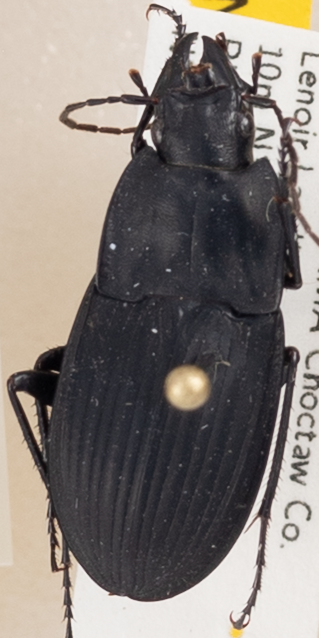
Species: Dicaelus furvus carinatus
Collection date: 2018-06-05
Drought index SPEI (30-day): -0.032
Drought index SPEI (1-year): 0.88
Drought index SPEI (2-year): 0.184